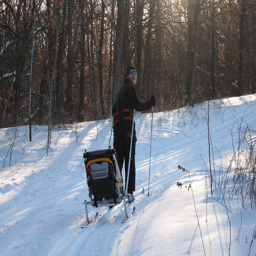
a man walking up on a snow hill
A man pulling a sled behind him while using ski poles.
The skier is pulling a small seat behind himself.
A man that is standing in the snow.
A person on skis dragging an item up a snowy hill.